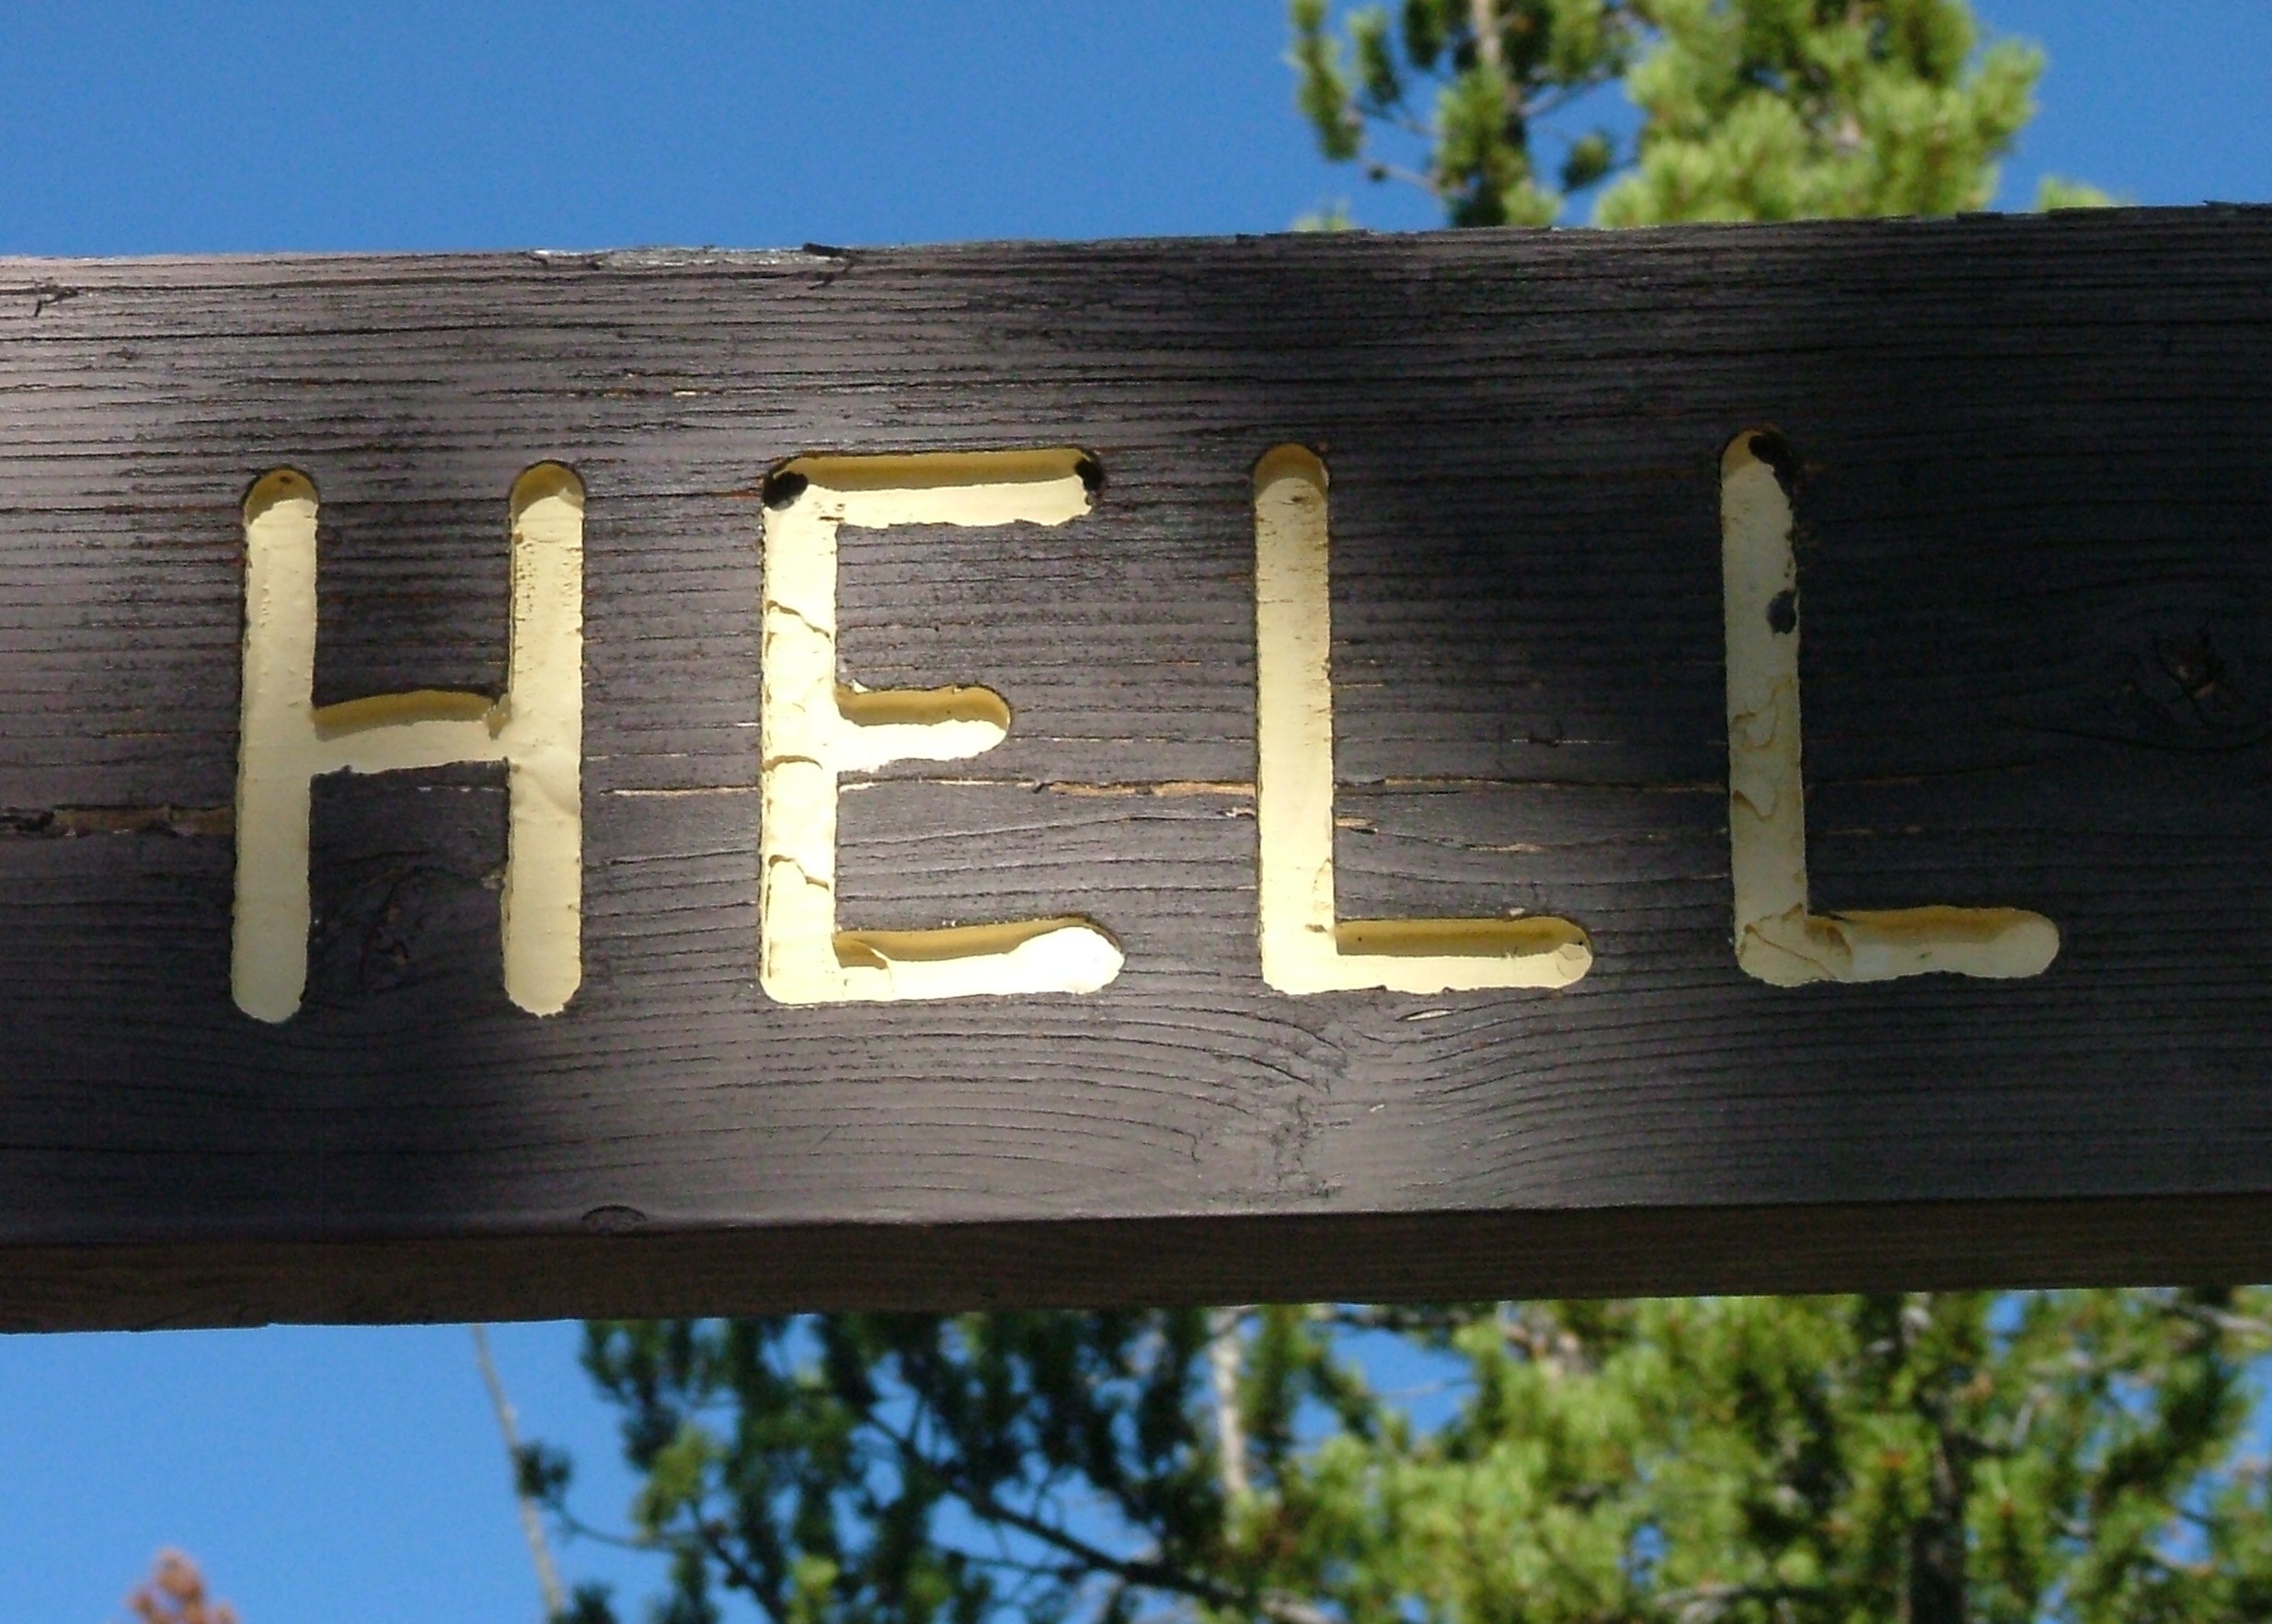
wood, number, sign, hell, warning, man made object